Pirates in the arts and popular culture

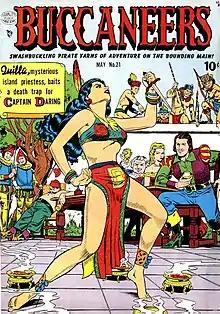
"Swashbuckling Yarns of Piracy": "Buccaneers," volume 1, number 21, May 1950. Art by Reed Crandall.

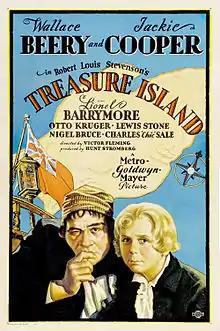
Poster – "Treasure Island "(1934) 01 colour edit

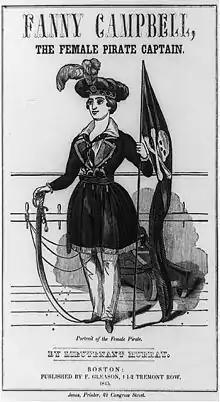
Fanny Campbell, protagonist of the 1844 novel "Fanny Campbell, the Female Pirate Captain" by Maturin Murray Ballou

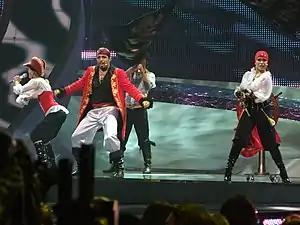
The Latvian singing group Pirates of the Sea perform "Wolves of the Sea" at Eurovision 2008

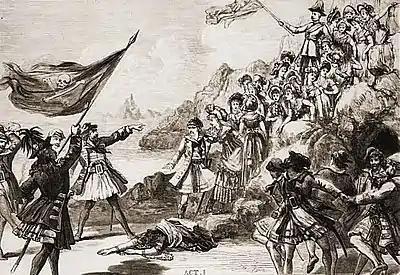
"The Pirates of Penzance", 1880

In 1879, the comic opera "The Pirates of Penzance" was an instant hit in New York, and the original London production in 1880 ran for 363 performances. The piece, depicting an incompetent band of "tenderhearted" British pirates, is still performed widely today, and corresponds to historical knowledge about the emergence of piracy in the Caribbean.